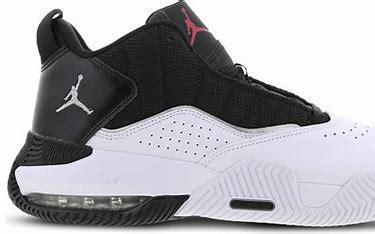
Brand: Jordan
Model: Stay Loyal 2